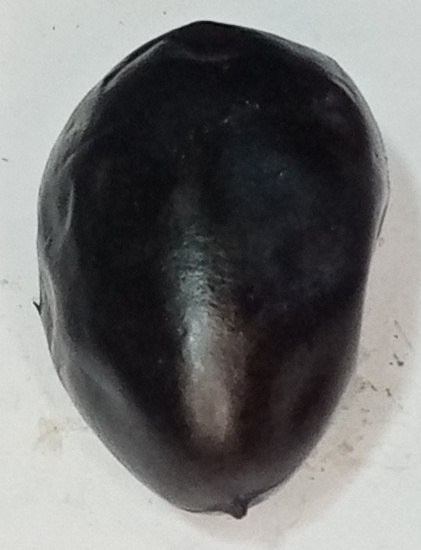
Variety: kupro
Size: large
Grade: grade-1